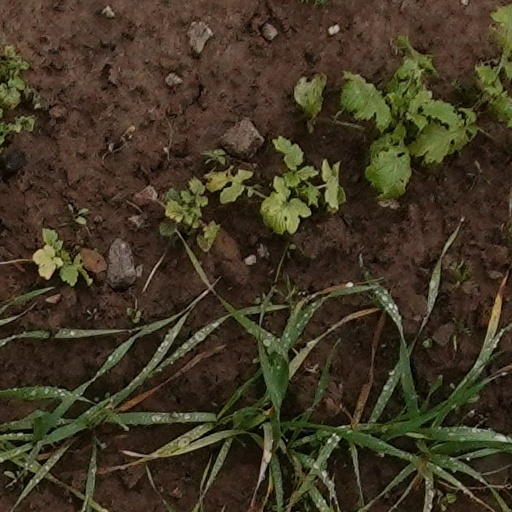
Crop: wheat